Ball (association football)

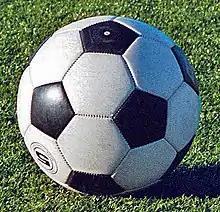
Adidas Telstar-style 32-panel ball, with the familiar black and white spherical truncated icosahedron pattern, introduced in 1970

A football or soccer ball is the ball used in the sport of association football. The ball's spherical shape, as well as its size, mass, and material composition, are specified by Law 2 of the Laws of the Game maintained by the International Football Association Board. Additional, more stringent standards are specified by FIFA and other big governing bodies for the balls used in the competitions they sanction.